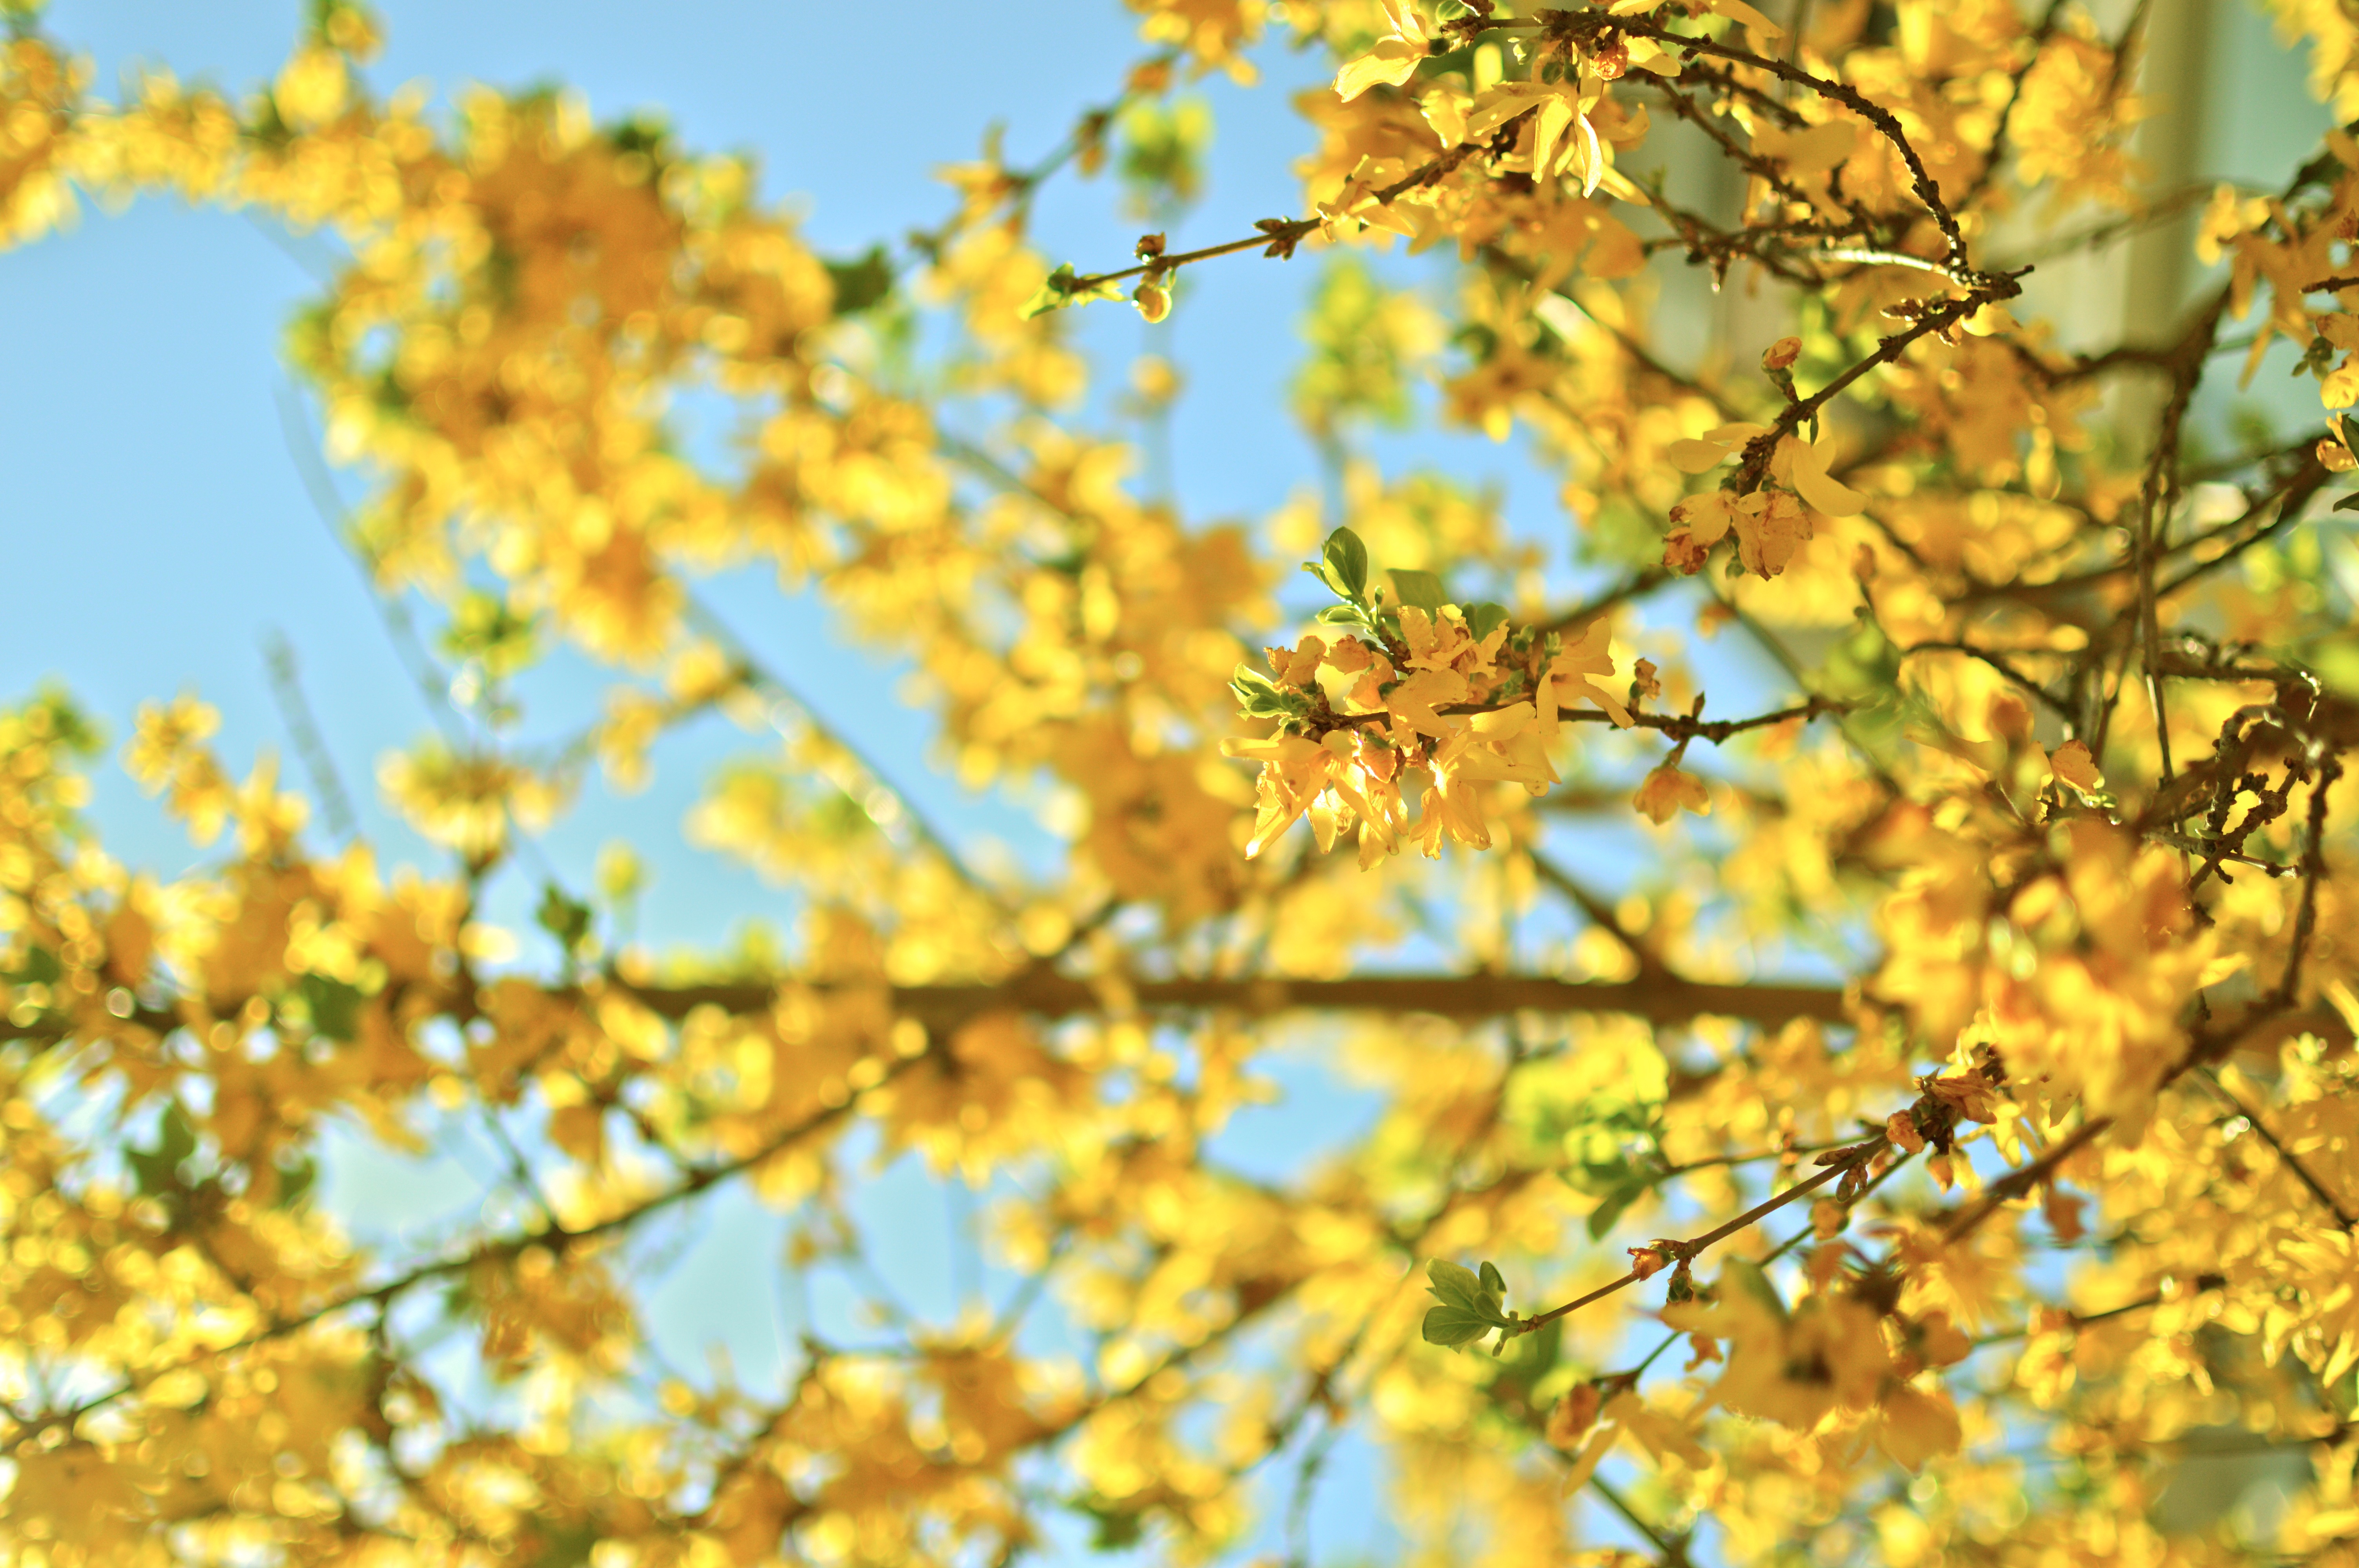
tree, nature, branch, blossom, plant, sunlight, leaf, flower, food, produce, autumn, yellow, season, deciduous, flowering plant, maidenhair tree, woody plant, land plant